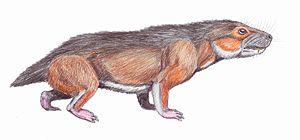
Les euthériodontes forment un clade de thérapsides qui inclut tous les thériodontes, à l'exception des gorgonopsiens. Ce groupe réunit les thérocéphales et les cynodontes et donc par extension, leurs descandants les mammifères.